Re Umberto-class ironclad

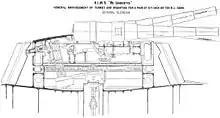

The ships of the "Re Umberto" class were armed with a main battery of four 30-caliber guns, mounted in two twin-gun turrets, one on either end of the ship. This was more efficient than the arrangement used in previous designs, with both pairs of guns mounted in a central barbette that limited their arcs of fire. The guns were the Pattern B type manufactured by Armstrong Whitworth. These guns fired a capped armor-piercing shells with a brown powder charge, which produced a muzzle velocity of . The guns could elevate to 15 degrees and depress to −5 degrees; elevation was controlled by hand, and loading required the guns to be elevated to 15 degrees.